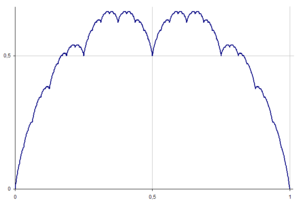
Cet article est une liste de fractales, ordonnées par dimension de Hausdorff croissante.
En mathématiques, la courbe du blanc-manger est une courbe fractale constructible par subdivision de son ensemble de définition. Elle est aussi connue comme la courbe de Takagi, d'après Teiji Takagi qui l'a décrite en 1901, ou comme la courbe de Takagi-Landsberg, une généralisation de la courbe. Le nom blanc-manger vient de sa ressemblance à l'entremets du même nom. C'est un cas particulier de courbe de De Rham.